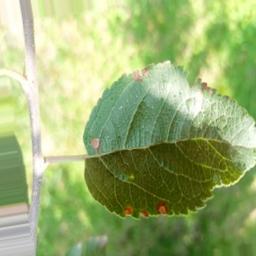
Label: Alternaria